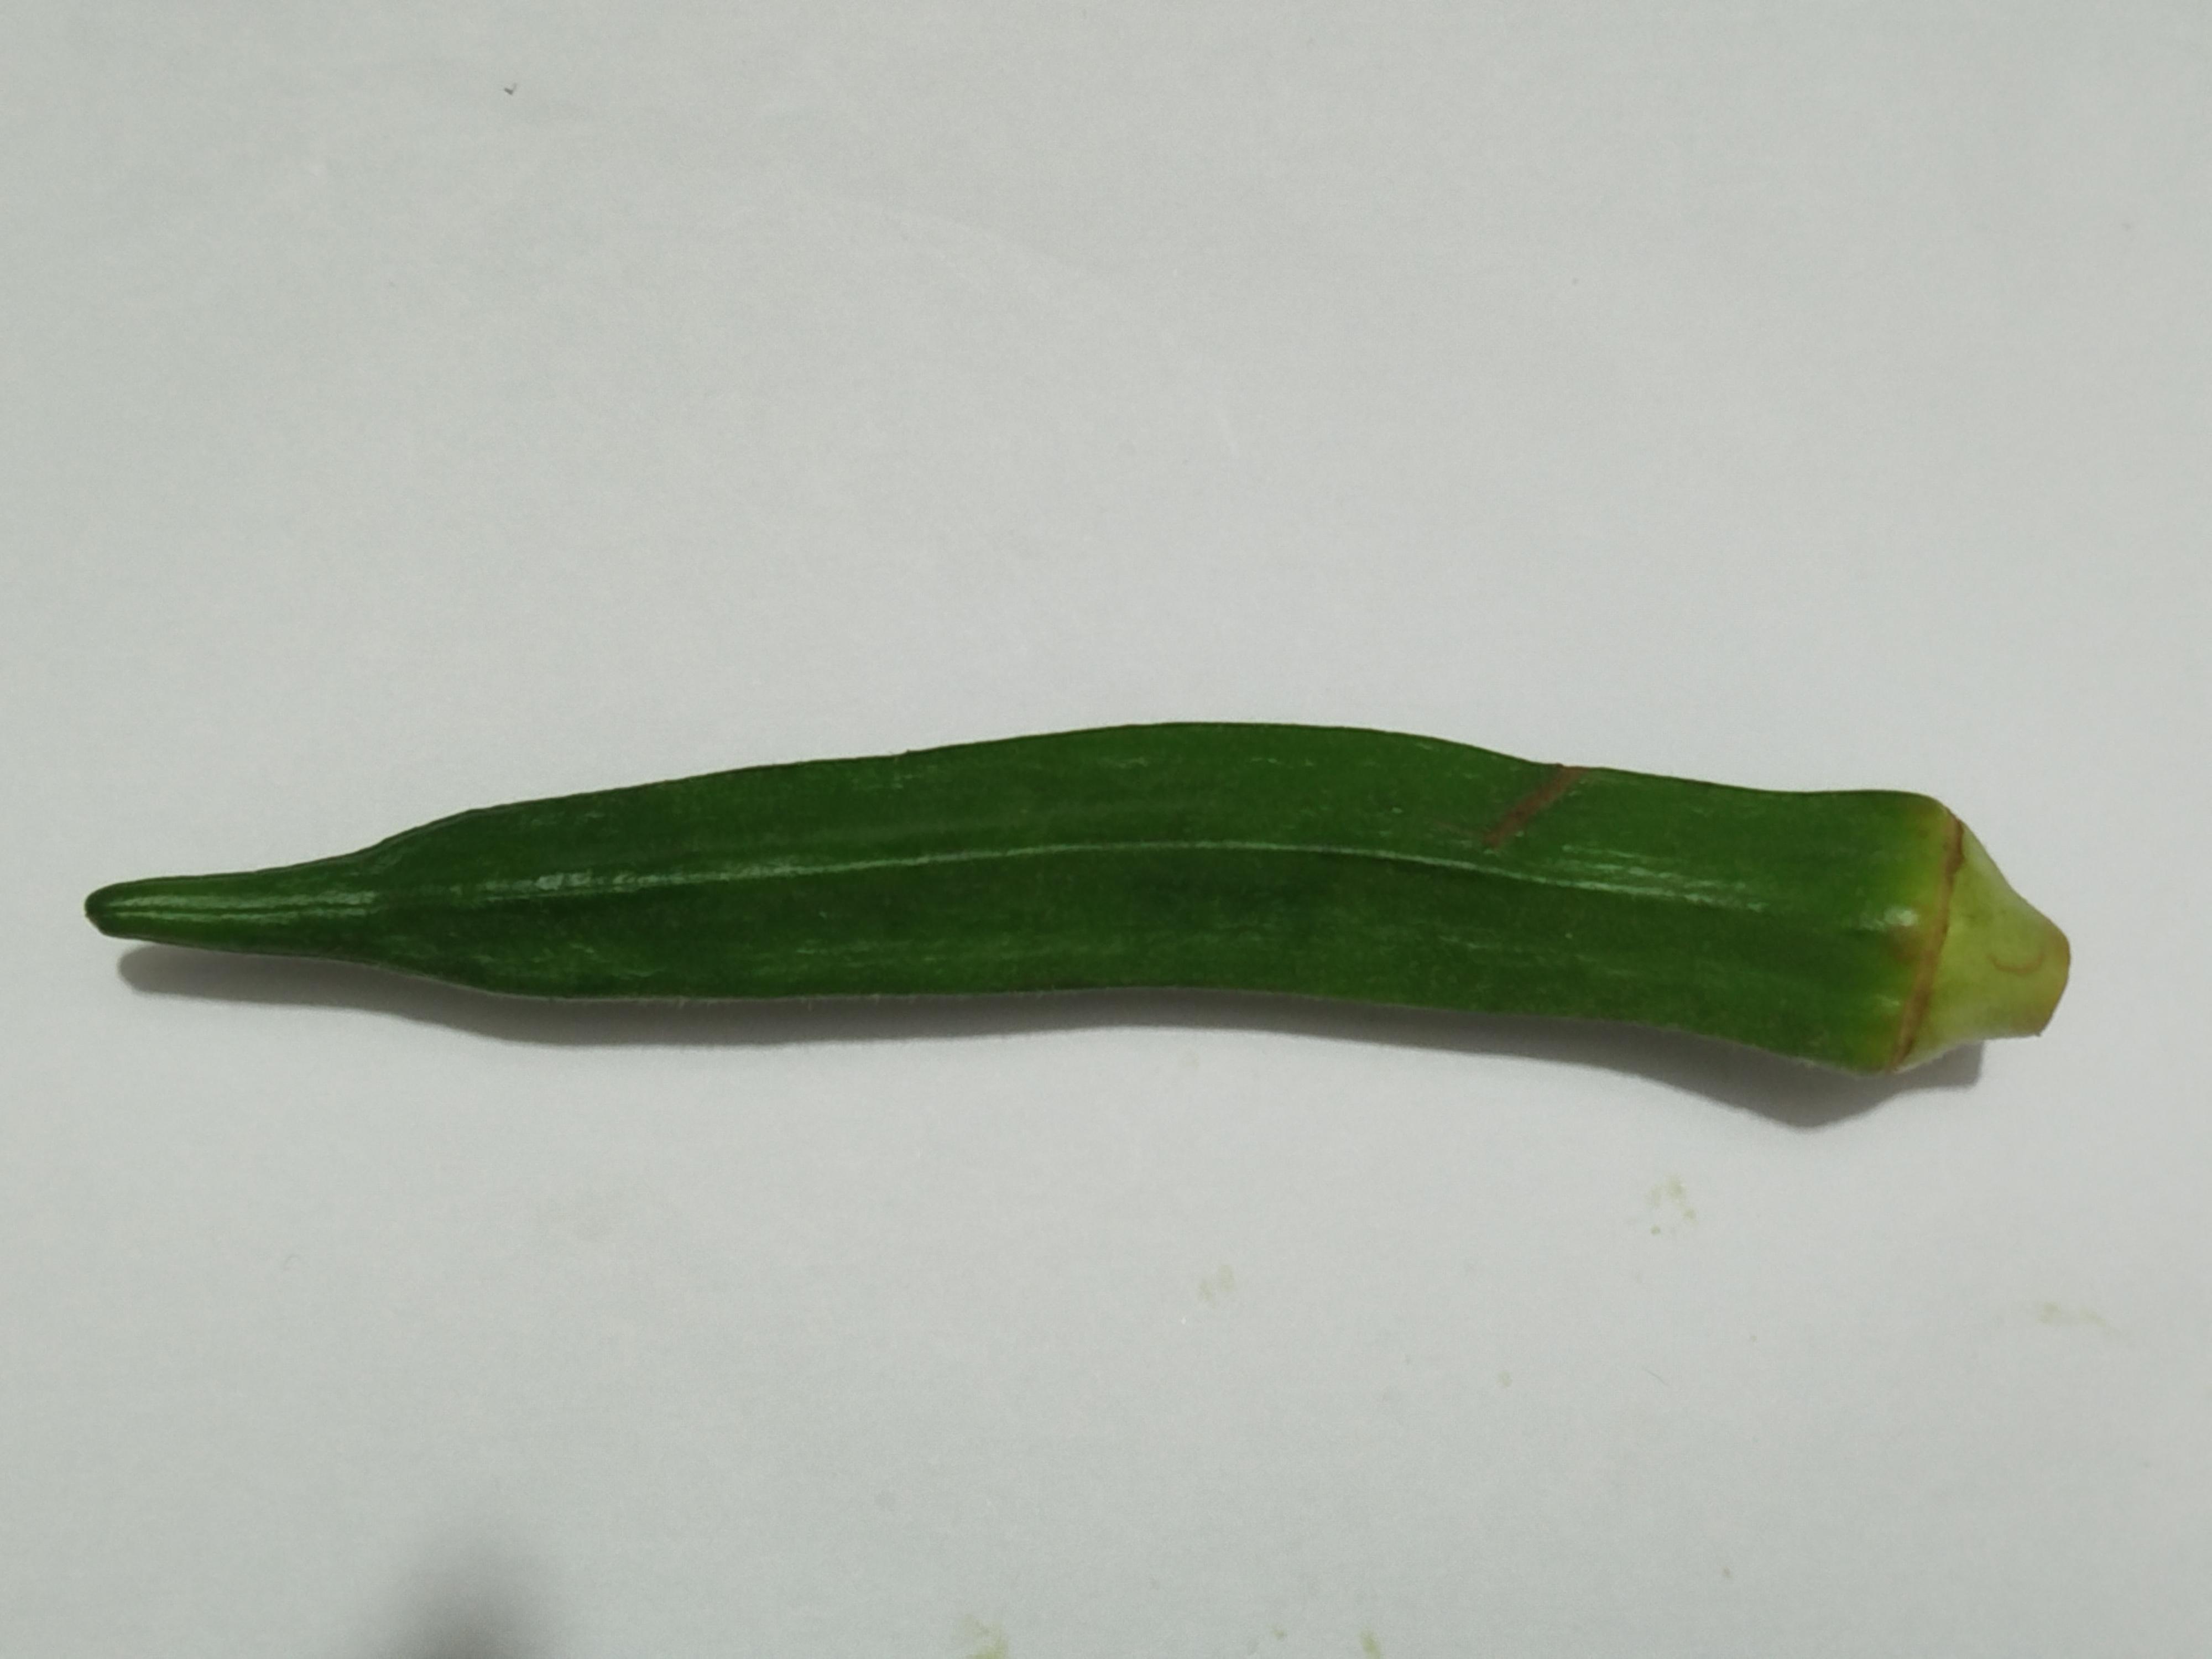
Label: Ladies finger